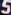
Number: 5